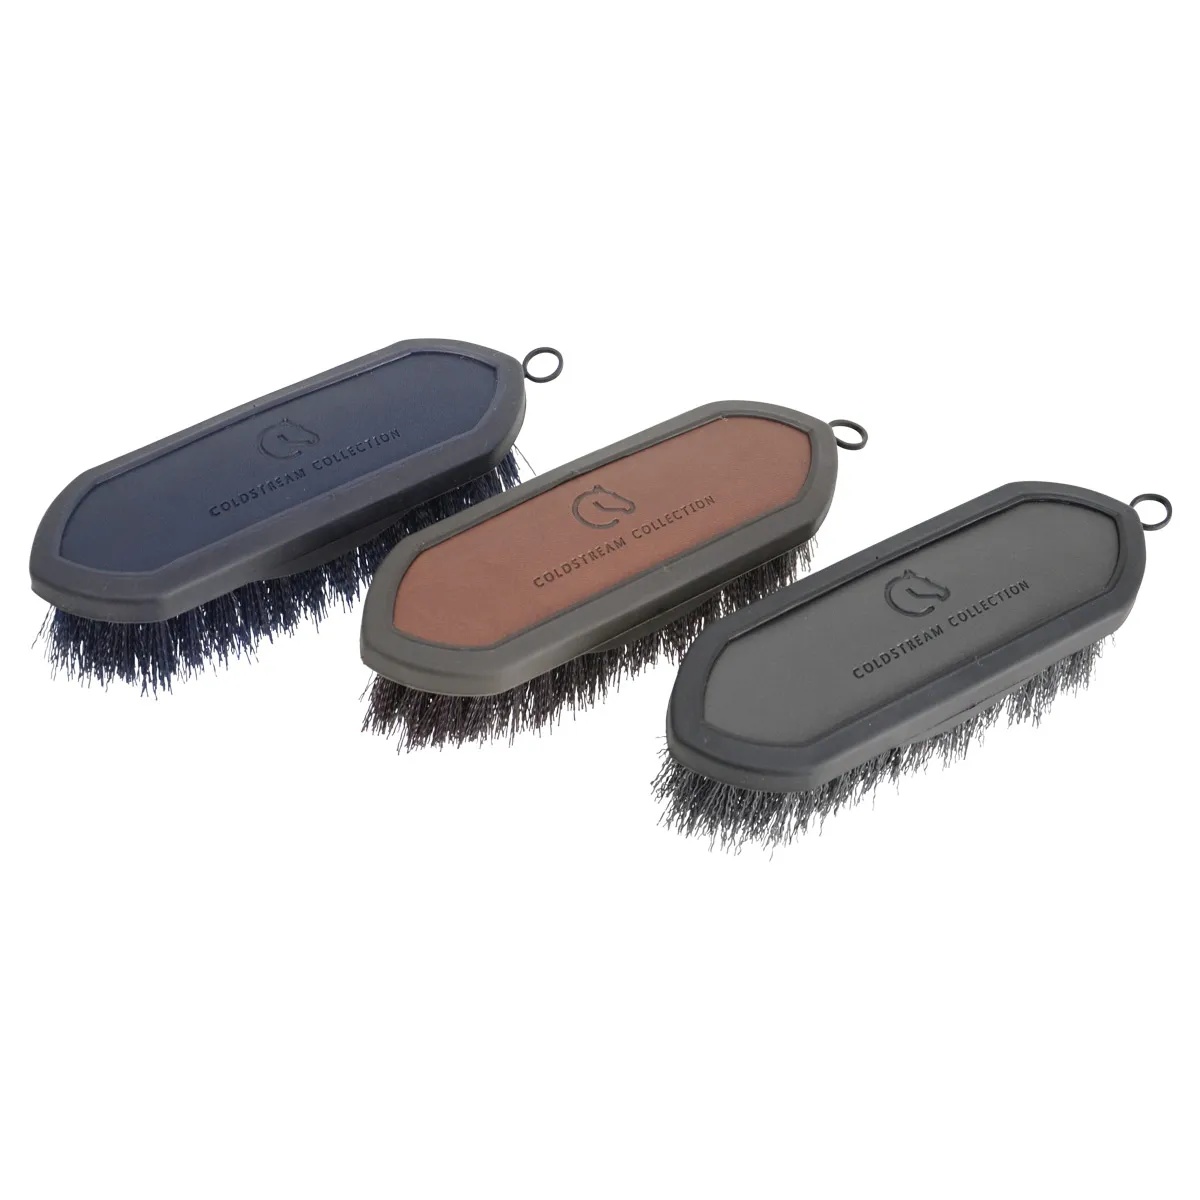
Coldstream Faux Leather Dandy Brush
An elegant faux leather backed dandy brush with comfort rubber edge for extra grip. Made with stiff PP bristles, perfect for easy removal of mud. An essential addition to your grooming kit and ideal for every day or to keep in your competition kit. Co-ordinates perfectly with the rest of the Coldstream Faux Leather Grooming Collection.
Brand: Coldstream
Category: Sporting Goods > Outdoor Recreation > Equestrian > Horse Care > Horse Grooming > Horse Grooming Combs, Brushes & Mitts > Horse Grooming Brushes